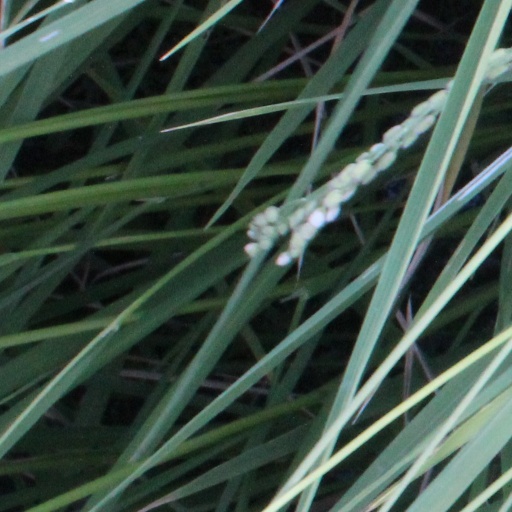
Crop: rice